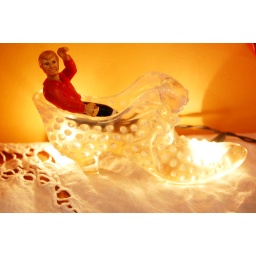
for the season, the lumberjack has traded in his pineapple boat for a rather enchanting glass slipper....&amp;quot;Hey Ladies!&amp;quot;